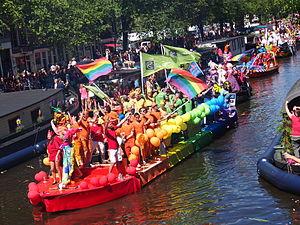
Les symboles LGBT sont un ensemble de symboles adopté par les lesbiennes, gays, bisexuels et transgenres comme des éléments d'auto-identification, censés démontrer l'unité, la fierté et les valeurs partagées par ces personnes.